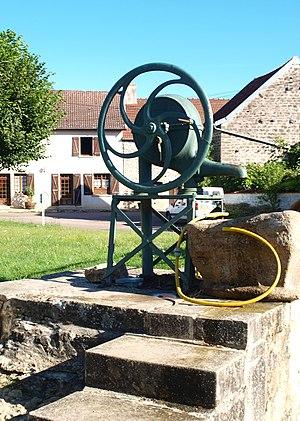
Maconge (Côte d'Or, France)
Maconge est une commune française située dans le canton d'Arnay-le-Duc, département de la Côte-d'Or, en région Bourgogne-Franche-Comté.